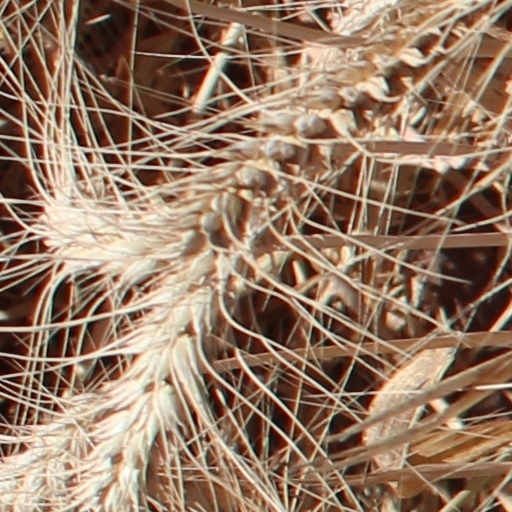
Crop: wheat